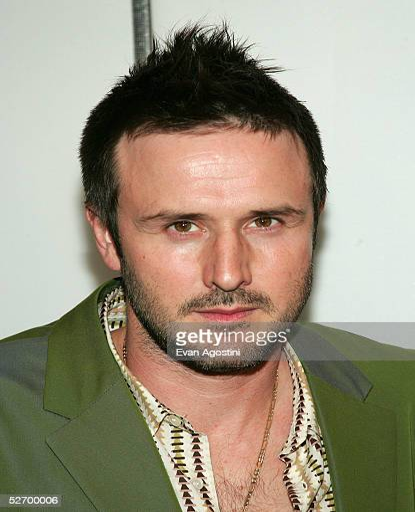
actor attends the screening at festival